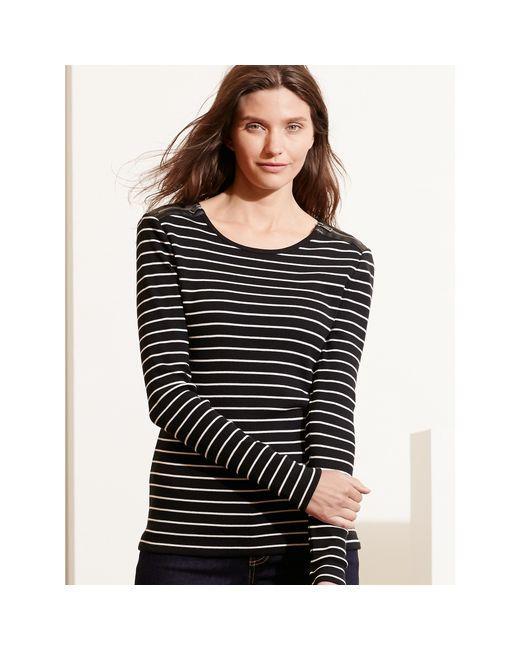
Langarmhemd mit schwarzen und weißen Streifen